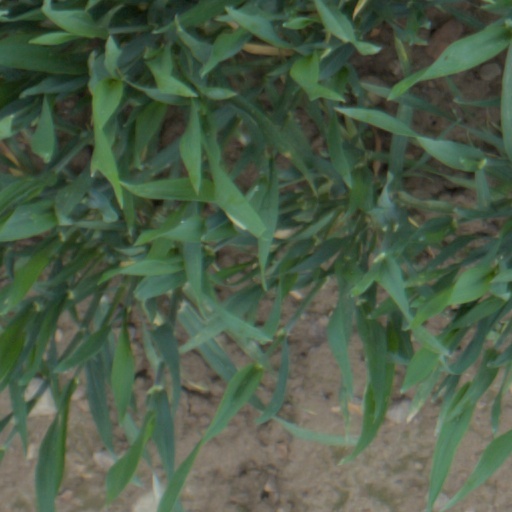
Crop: wheat